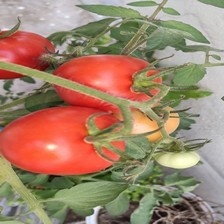
Label: tomato